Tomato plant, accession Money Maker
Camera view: vertical (180 deg); turntable rotation: 330 degrees
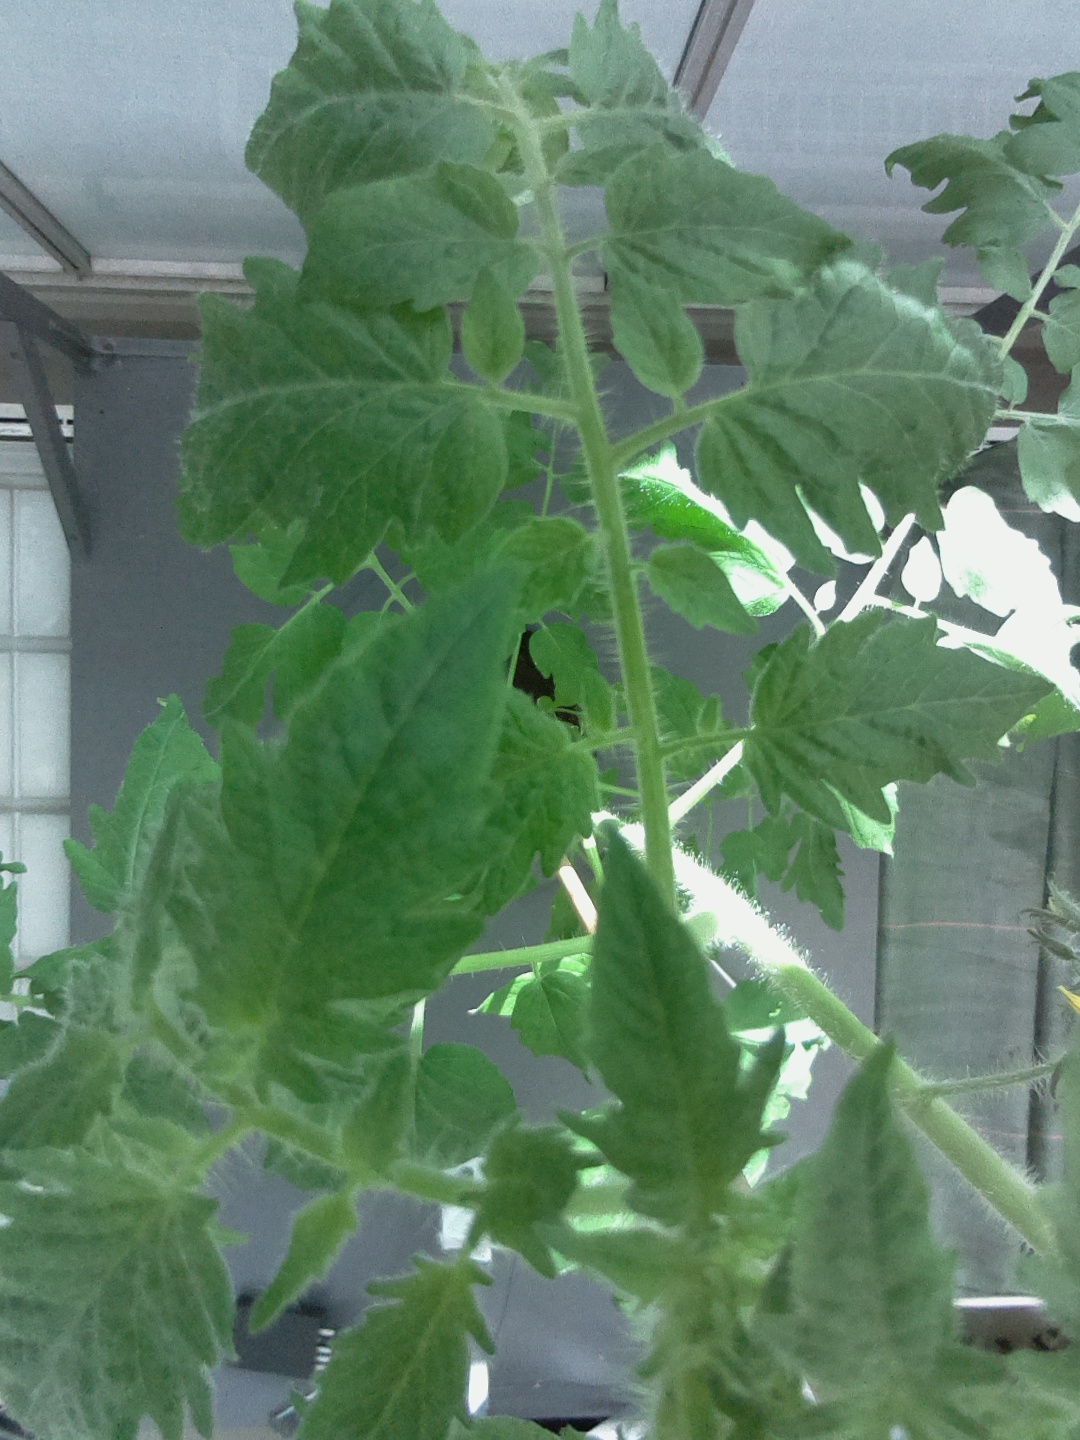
BBCH growth stage 61: 10%-20% of flowers open